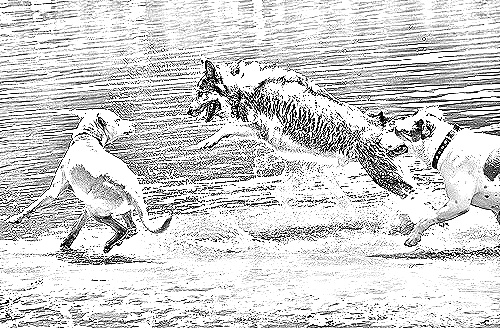
Portrait style: Sketch Portrait